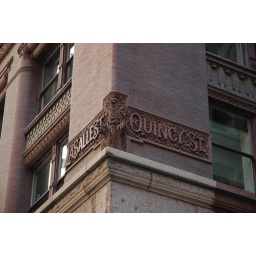
Ornate street sign in Providence, RI